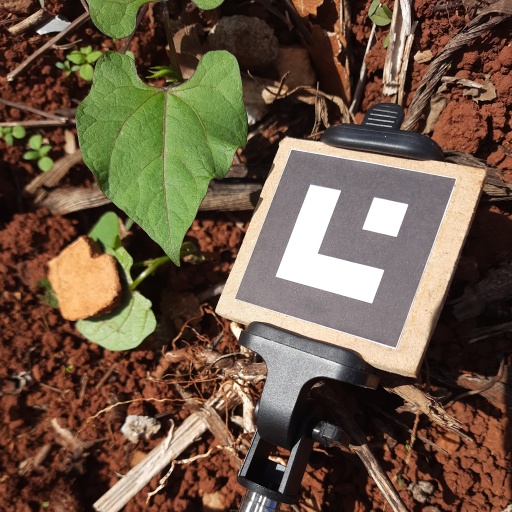
Observations: wavy surface, no eating holes, under sunlight